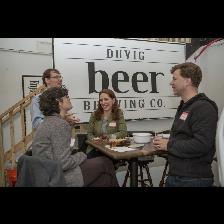
Label: Human